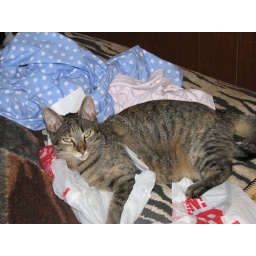
I found her snoozing on the bed entangled in a plastic bag